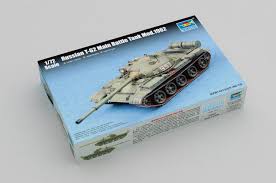
Label: T-62